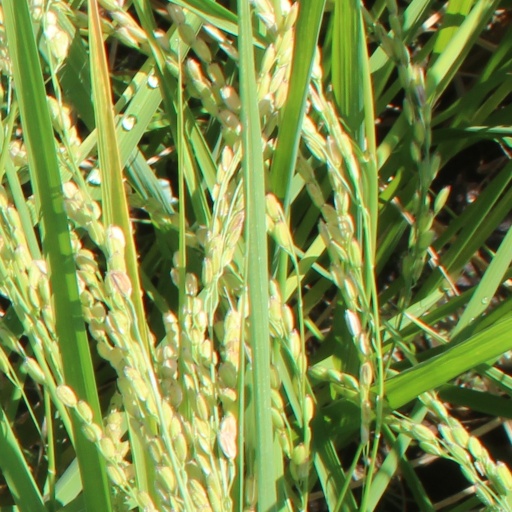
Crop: rice